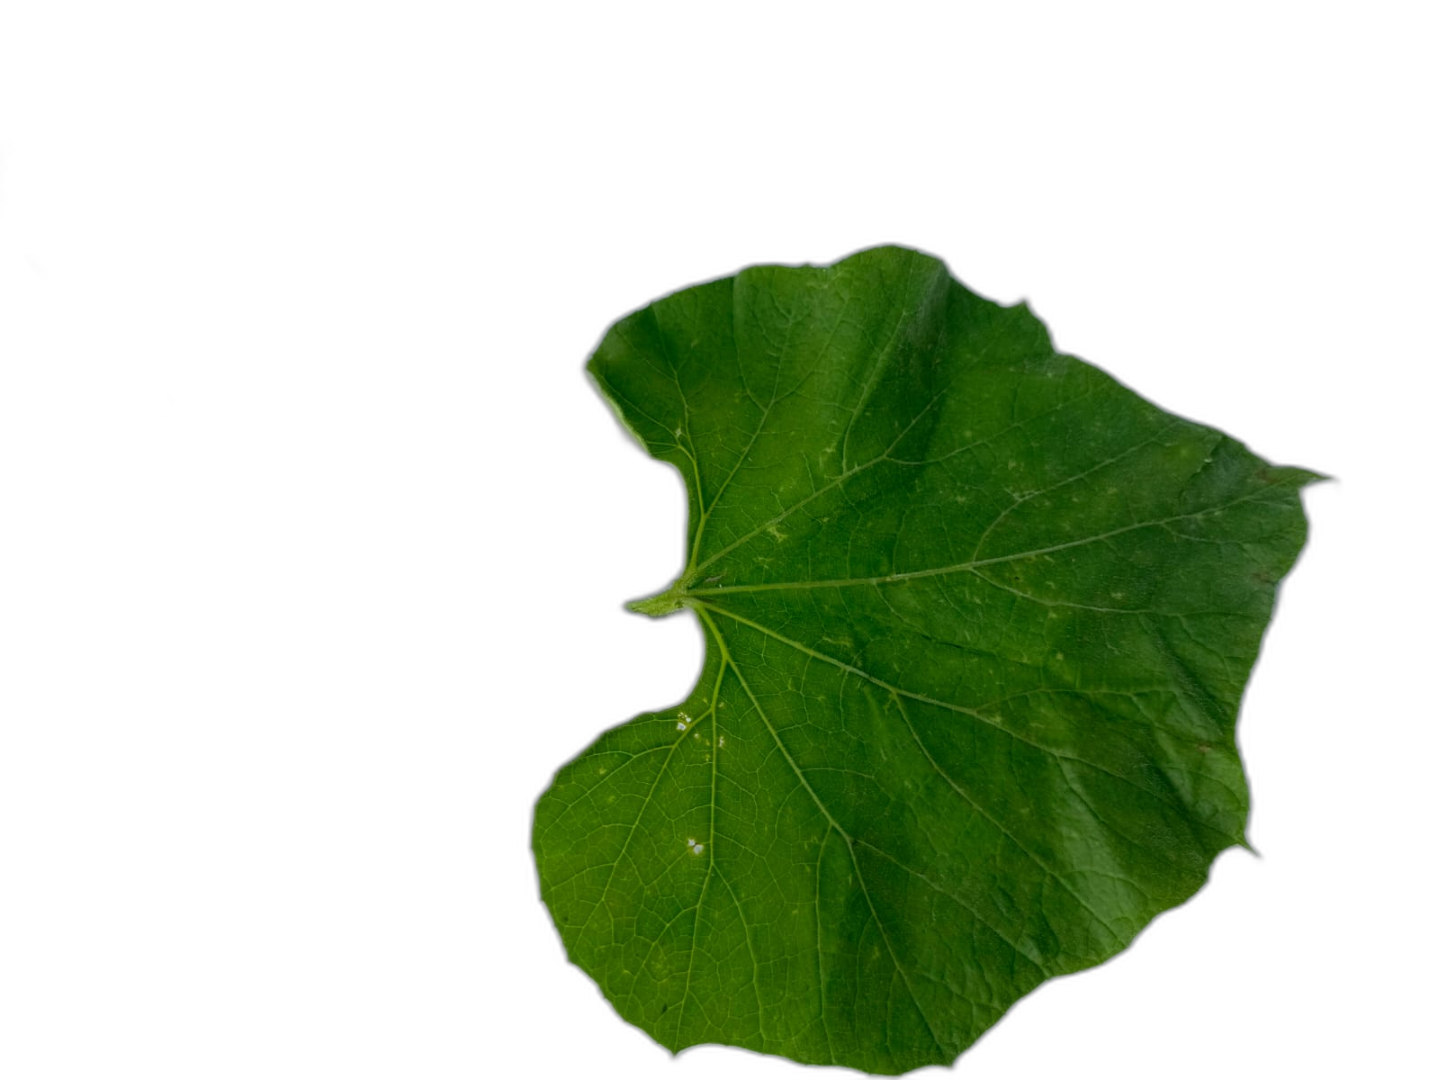
Crop: Bottle Gourd
Label: Fungal_Damage_Leaf